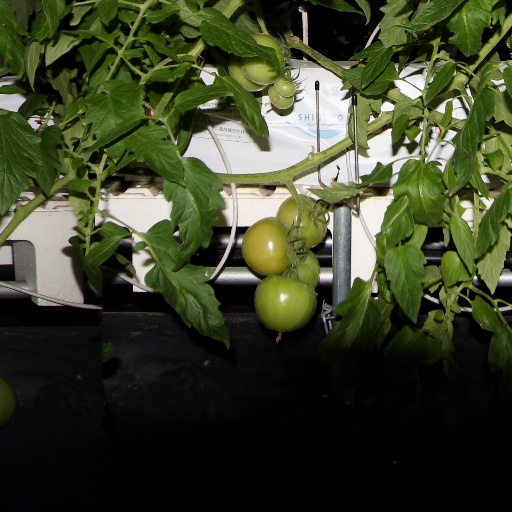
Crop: tomato